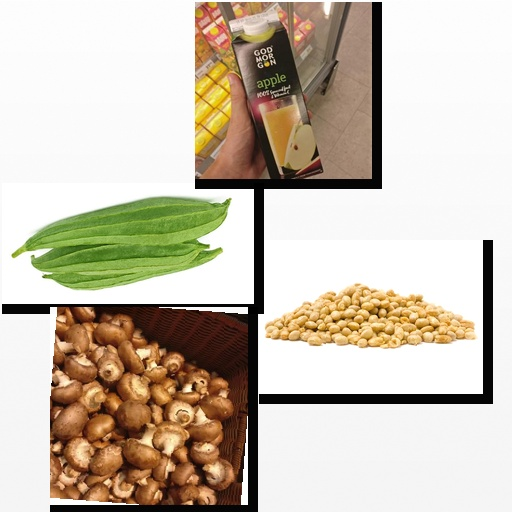
Food items: apple_juice, soybean, mushroom, ridge_gourd